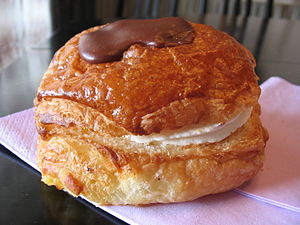
Fastelavnsbolle
Fastelavnsbolle med creme og chokoladeglasur på toppen.
En fastelavnsbolle er en type bagværk, som man oprindeligt spiste i dagene op til fasten, der varede 40 dage fra askeonsdag til påskedag.